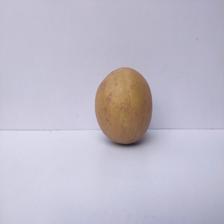
Size: Large